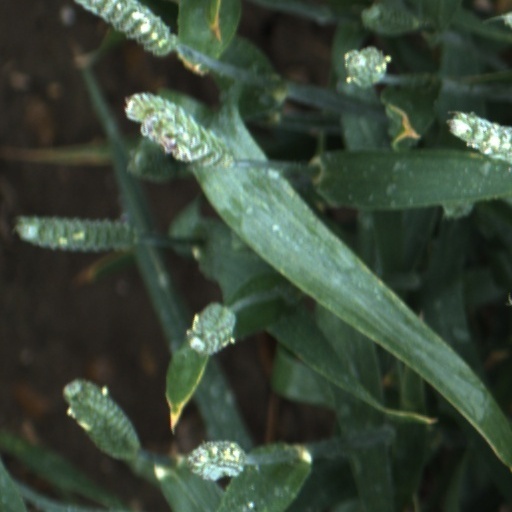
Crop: wheat